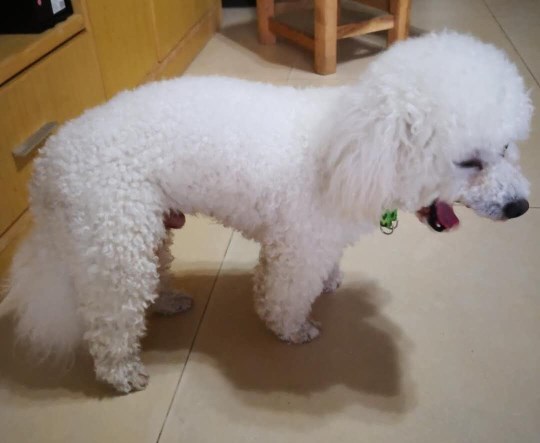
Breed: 3083-n000117-Bichon_Frise